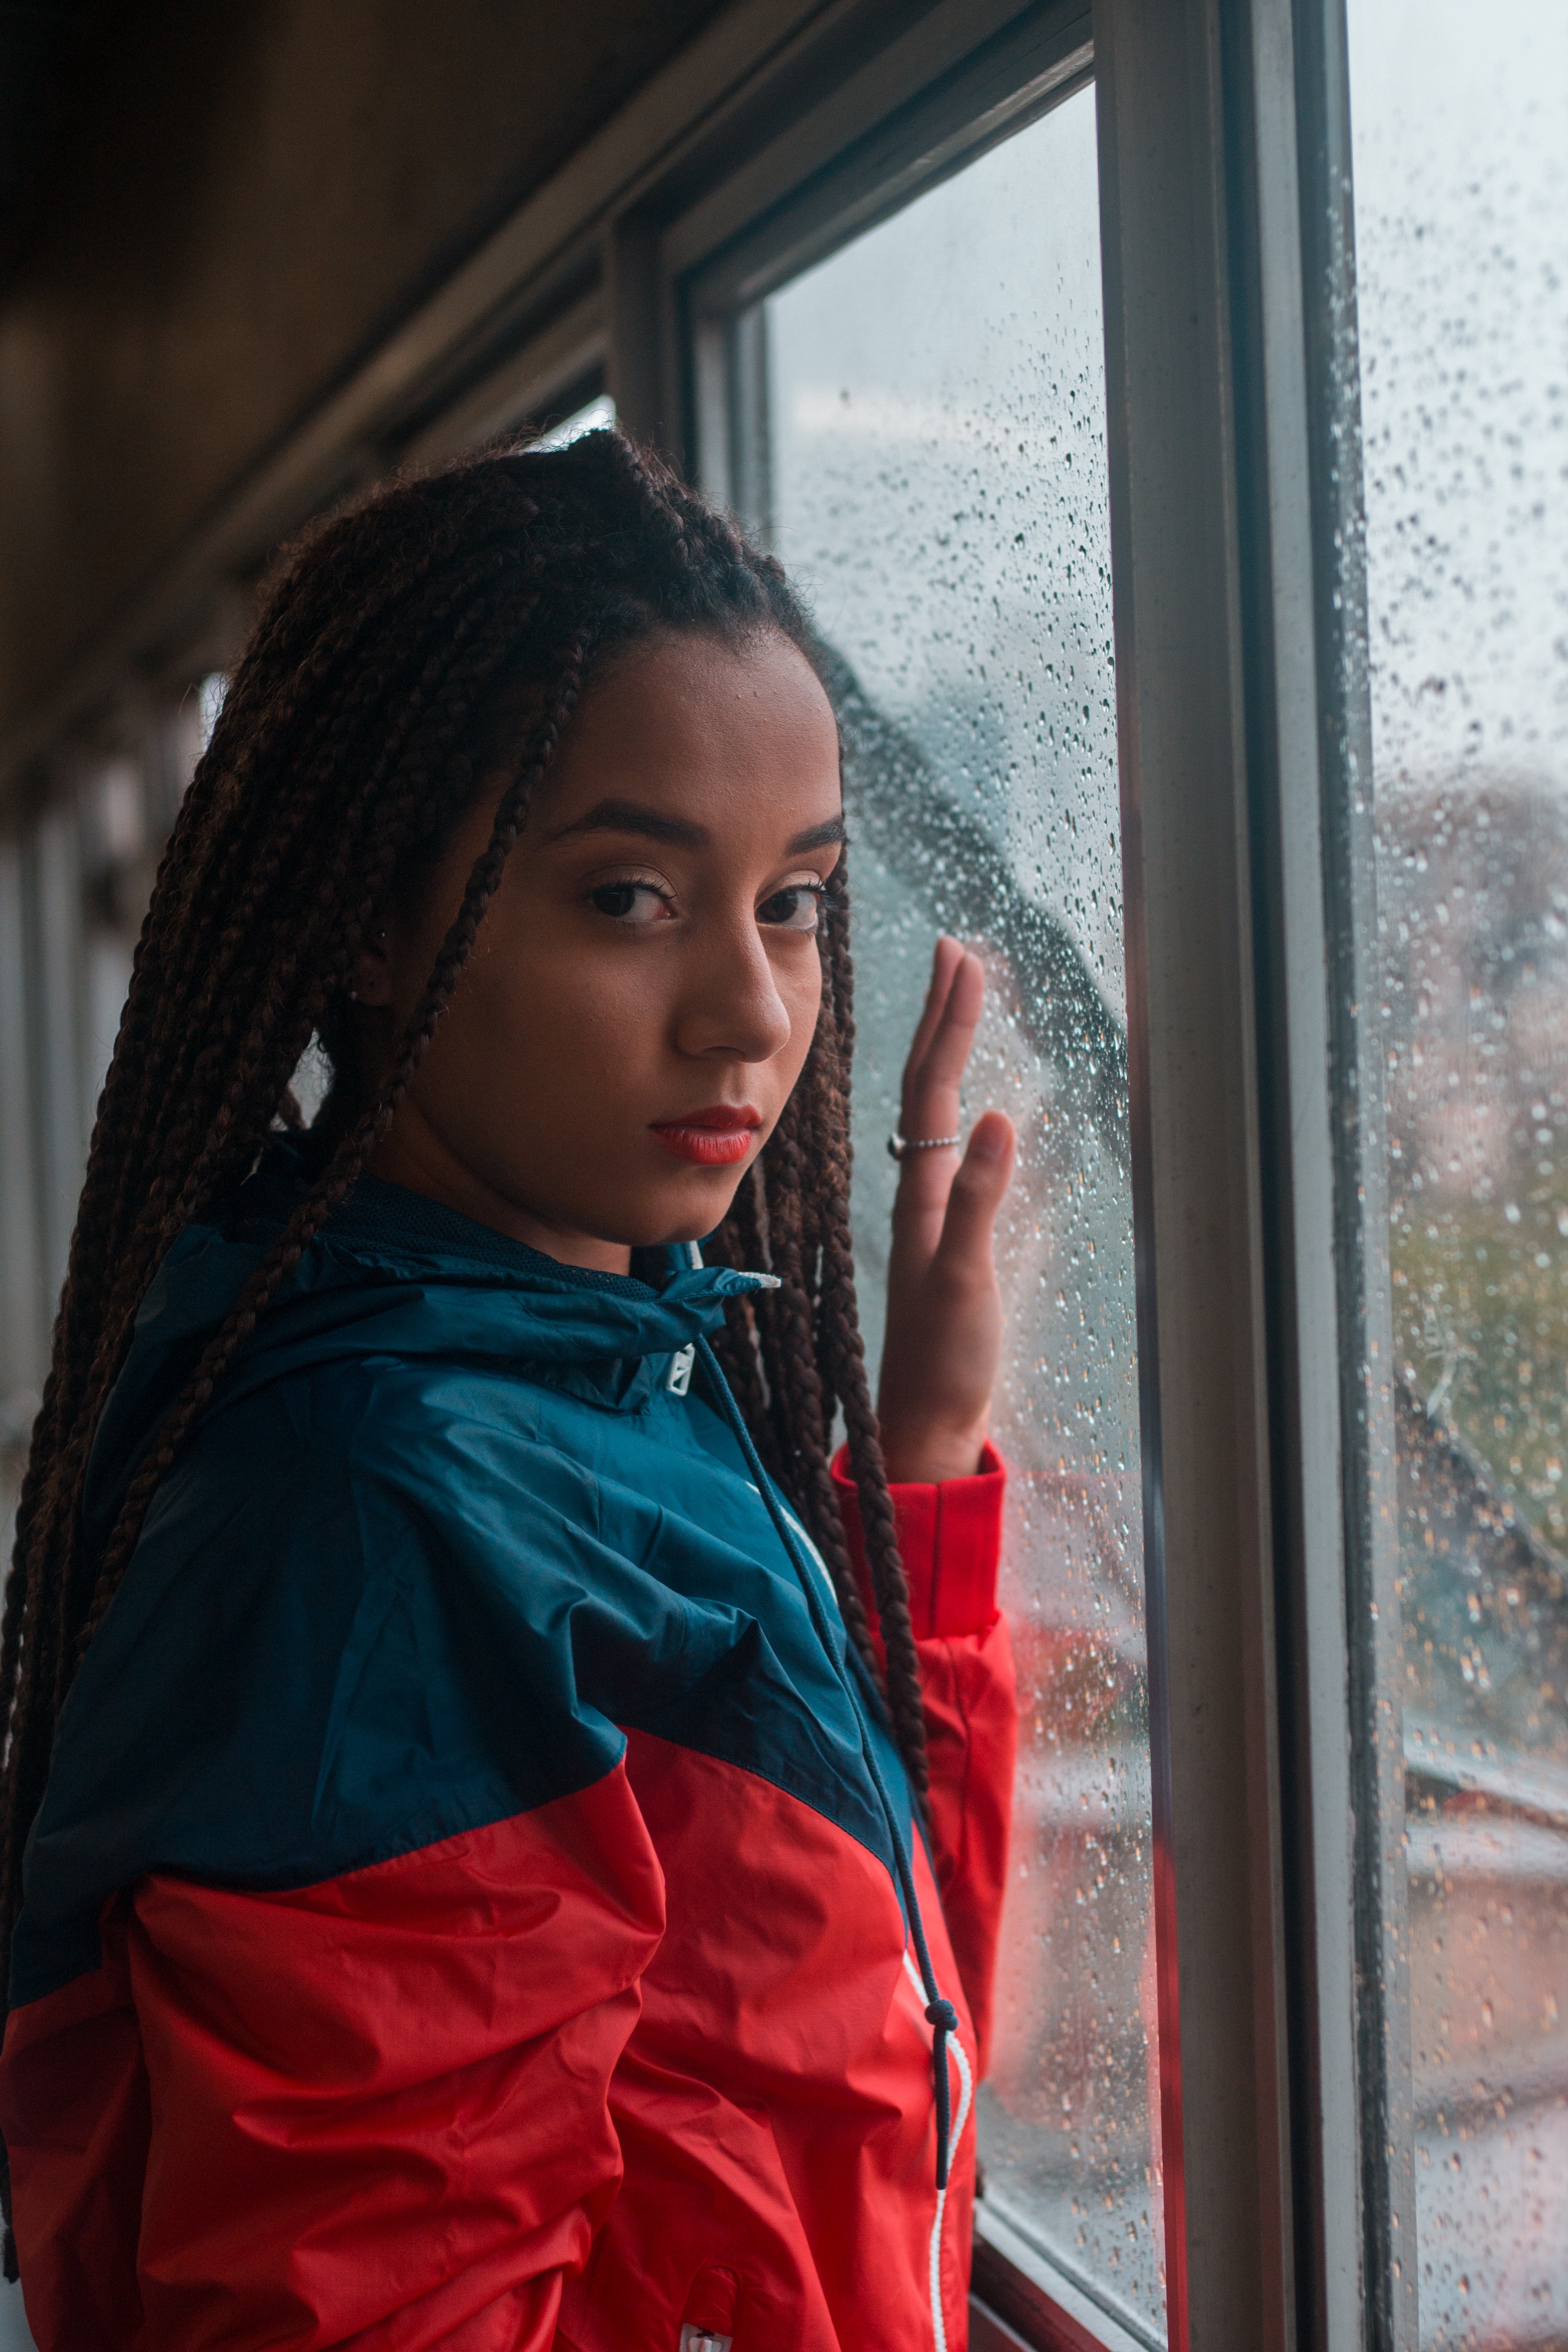
face, red, beauty, window, eye, snow, glass, long hair, smile, winter